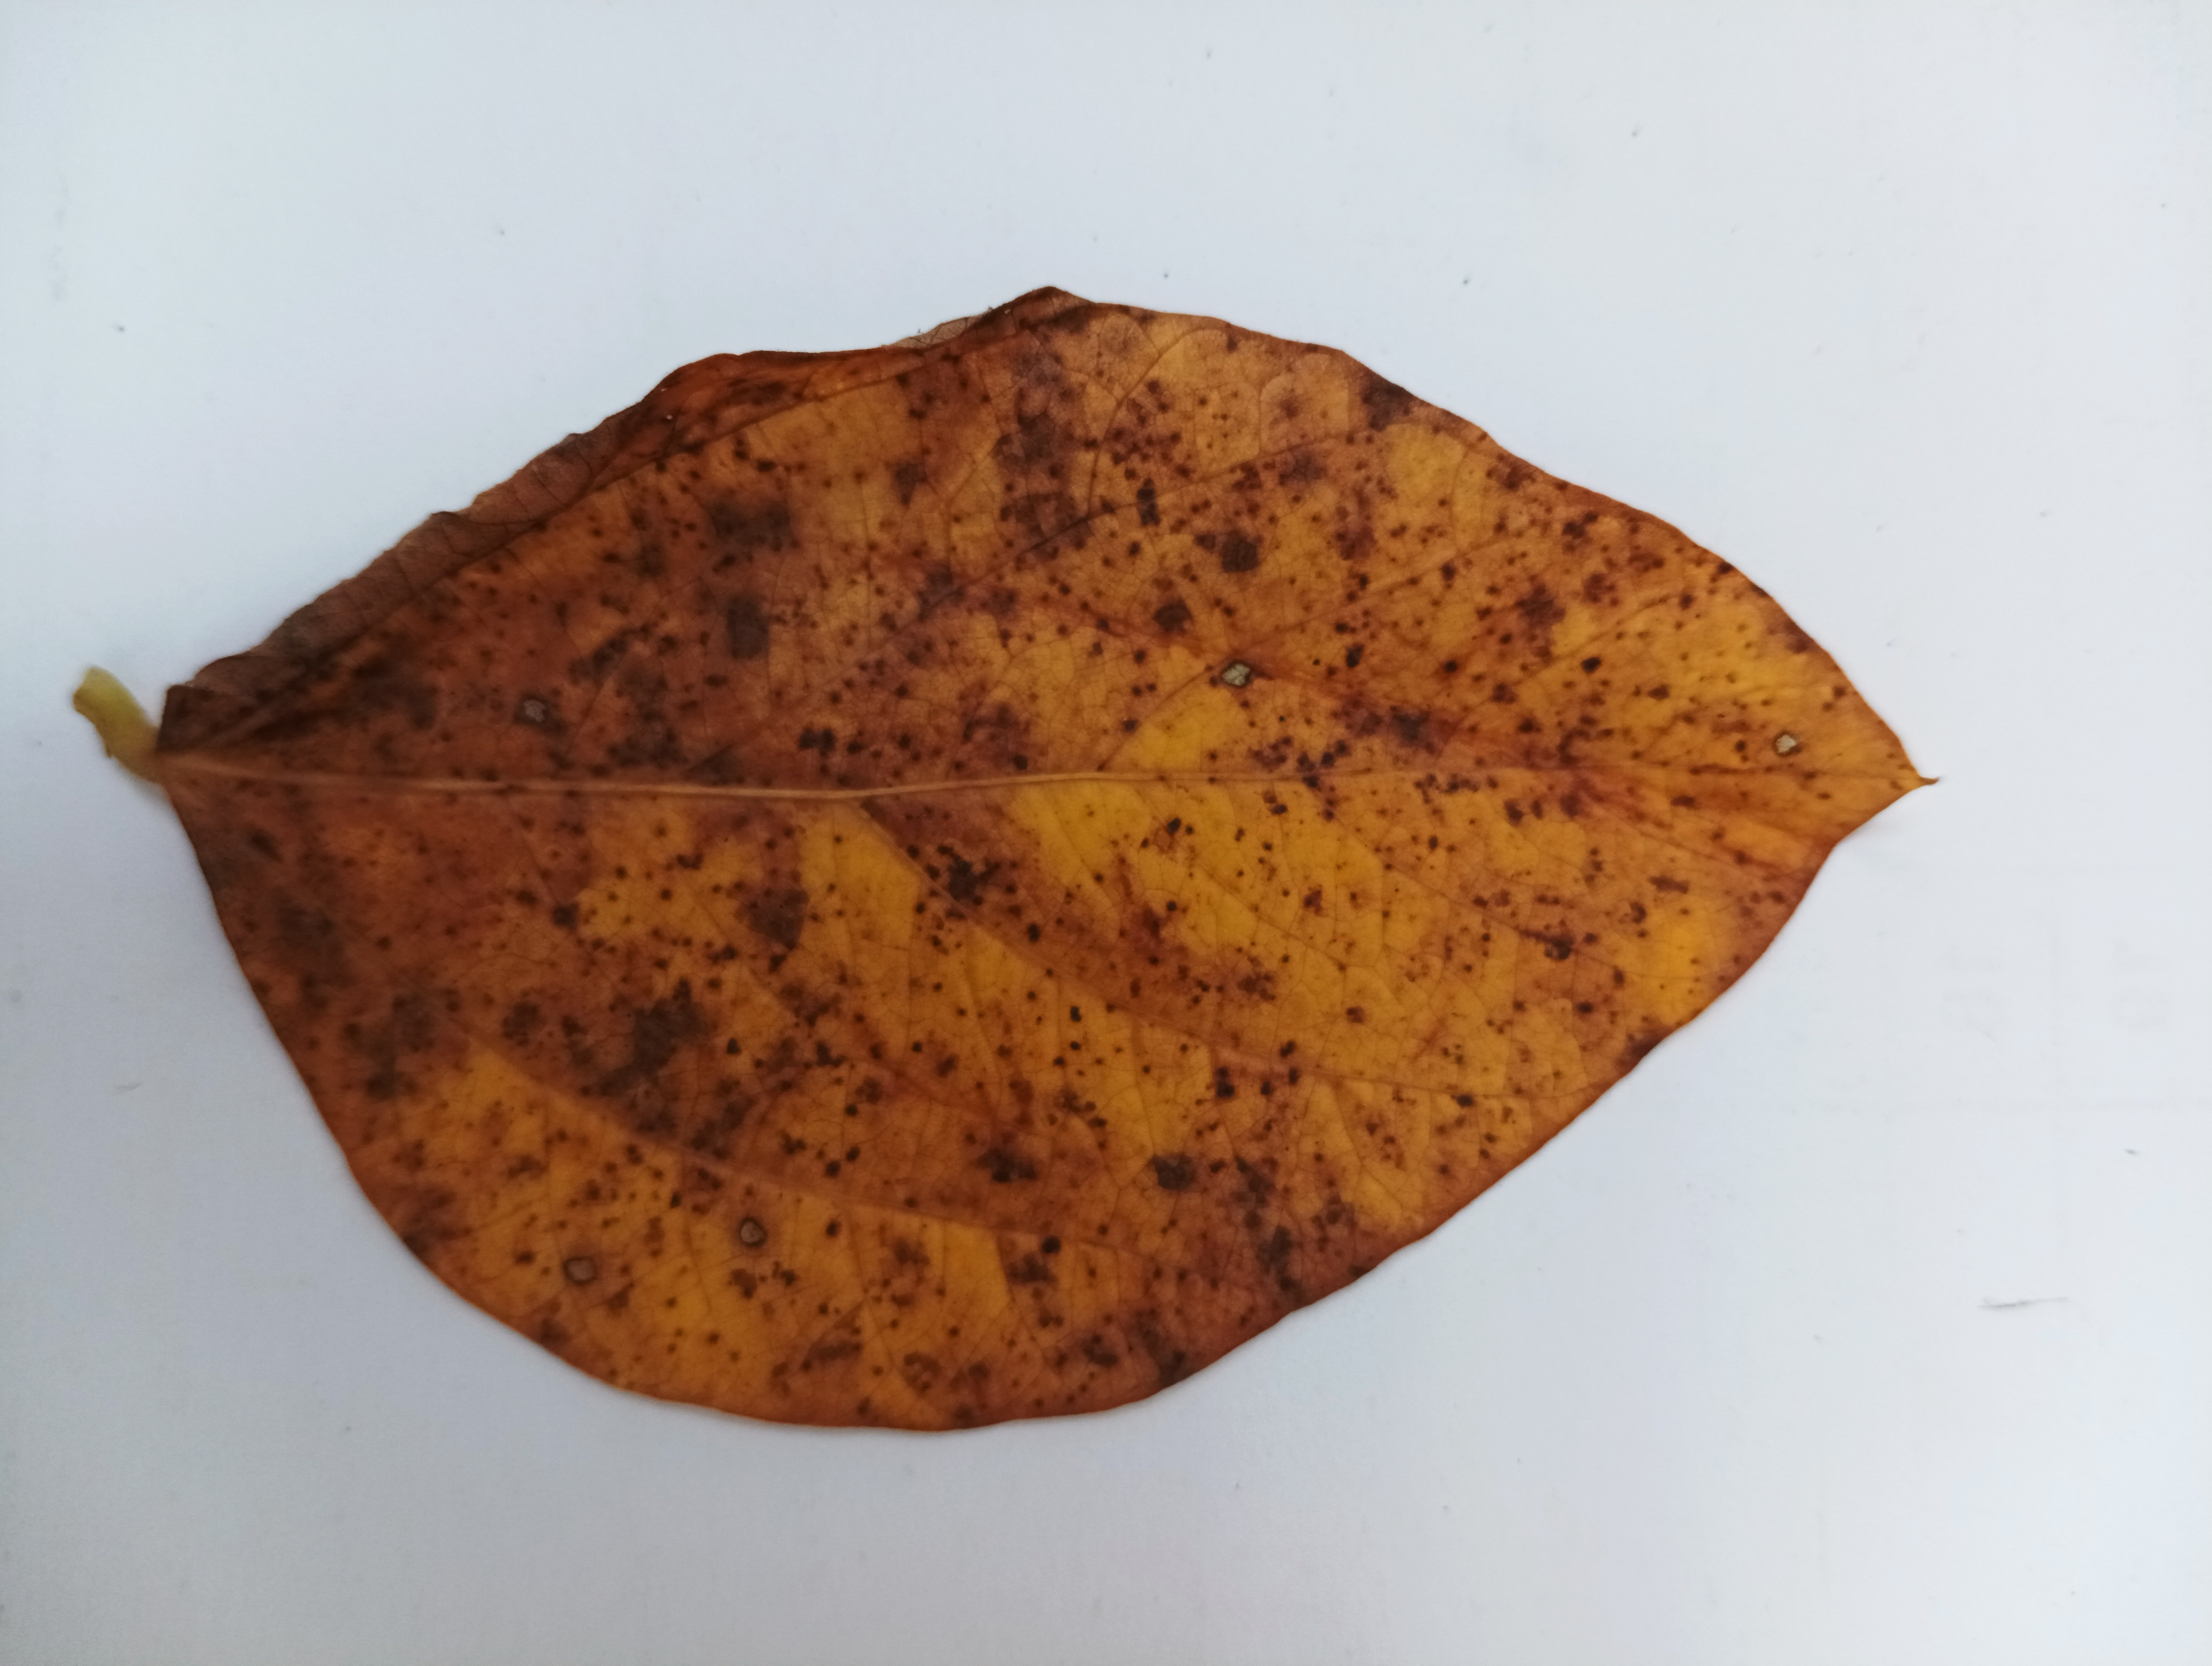
Label: Septoria_Brown_Spot